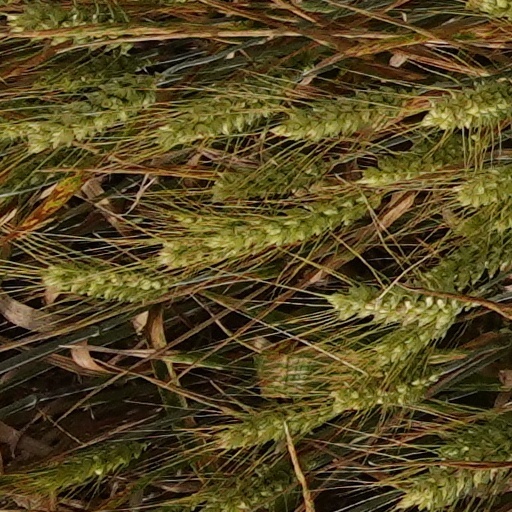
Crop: wheat